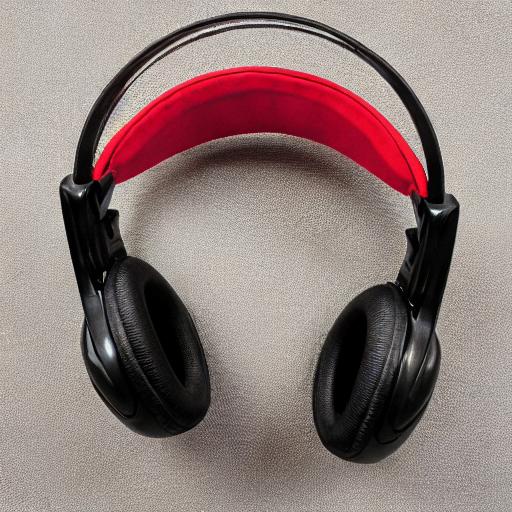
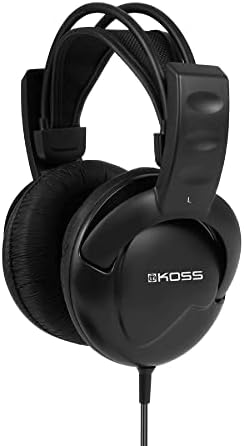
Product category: headphones
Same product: no